Pound of Ground

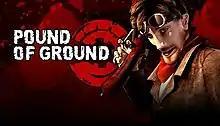

Pound of Ground is shooter game for Microsoft Windows developed by Centauri Production and published by Akella on 9 December 2009. The game received poor reviews.